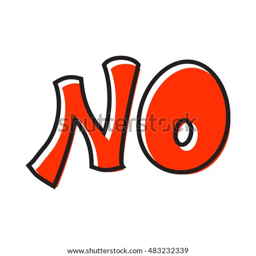
word no icon in flat style isolated on white background .